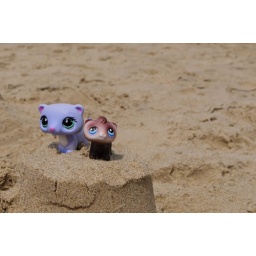
A sand castle under construction, Mission Beach, Sand Diego.